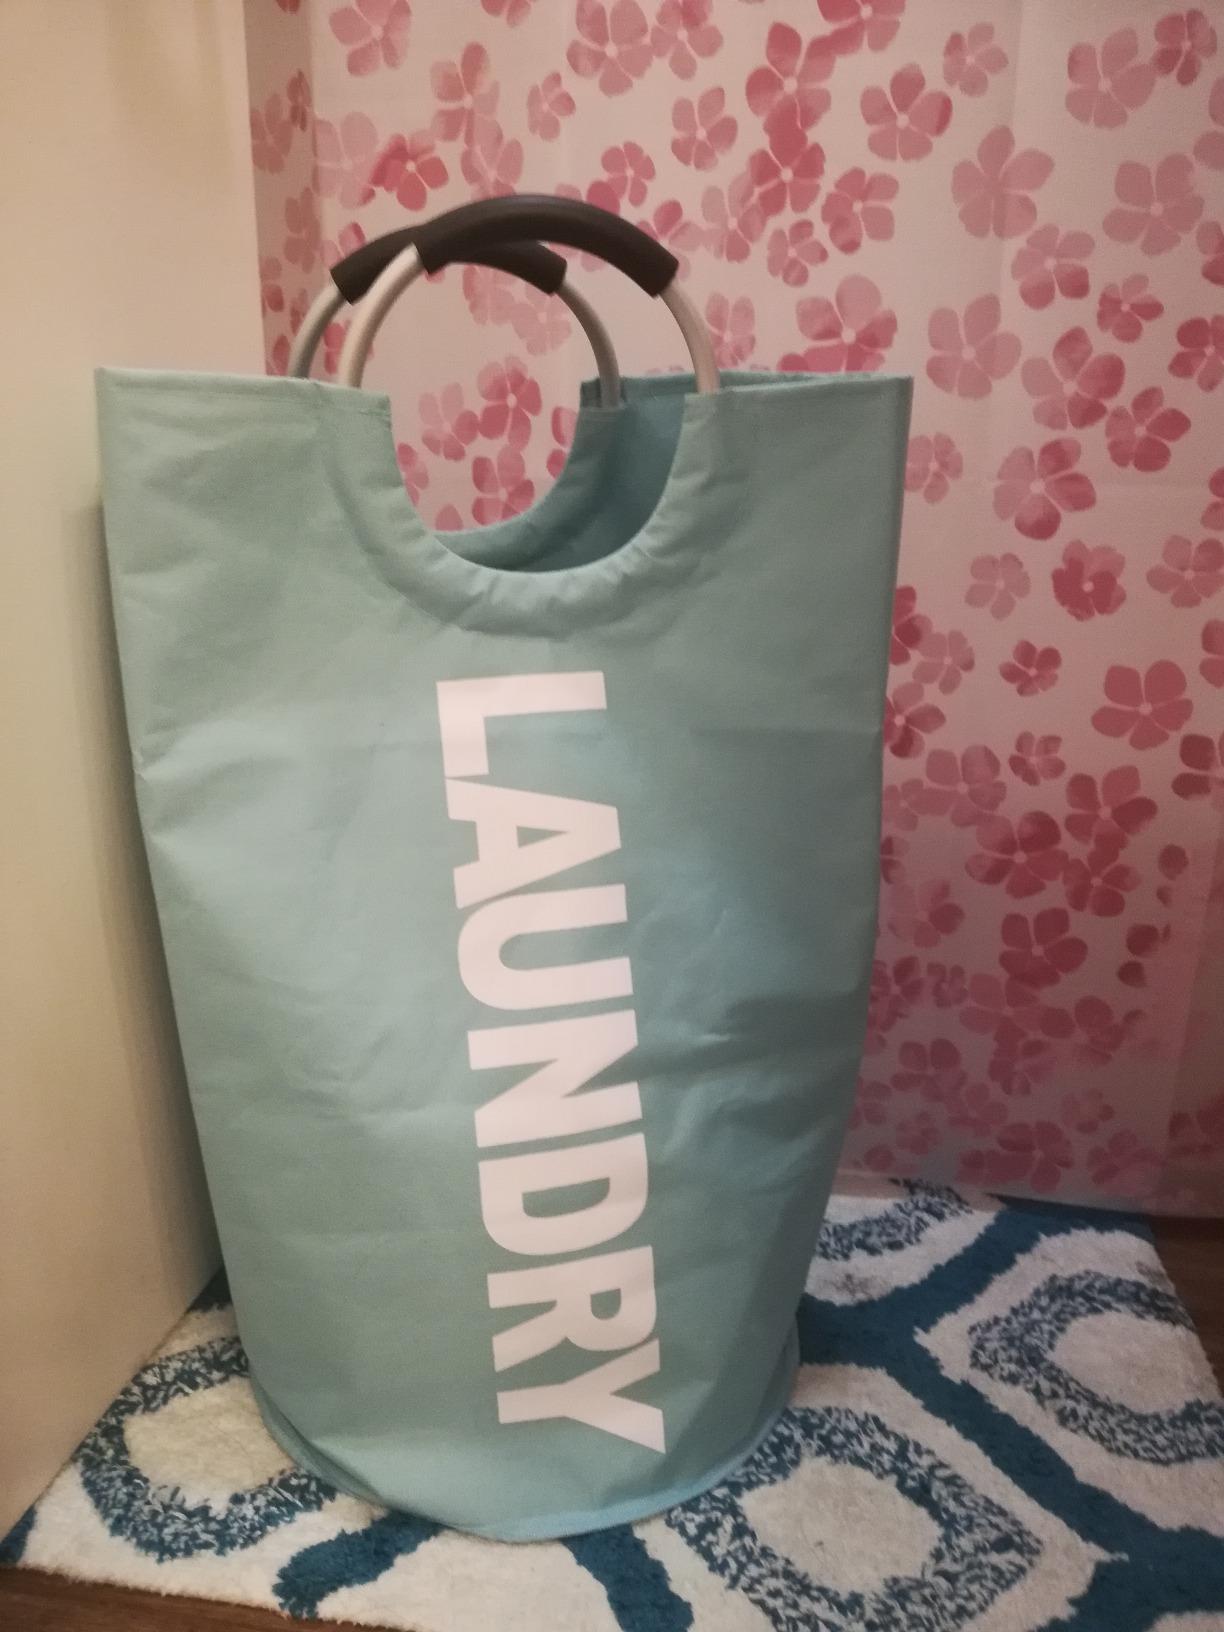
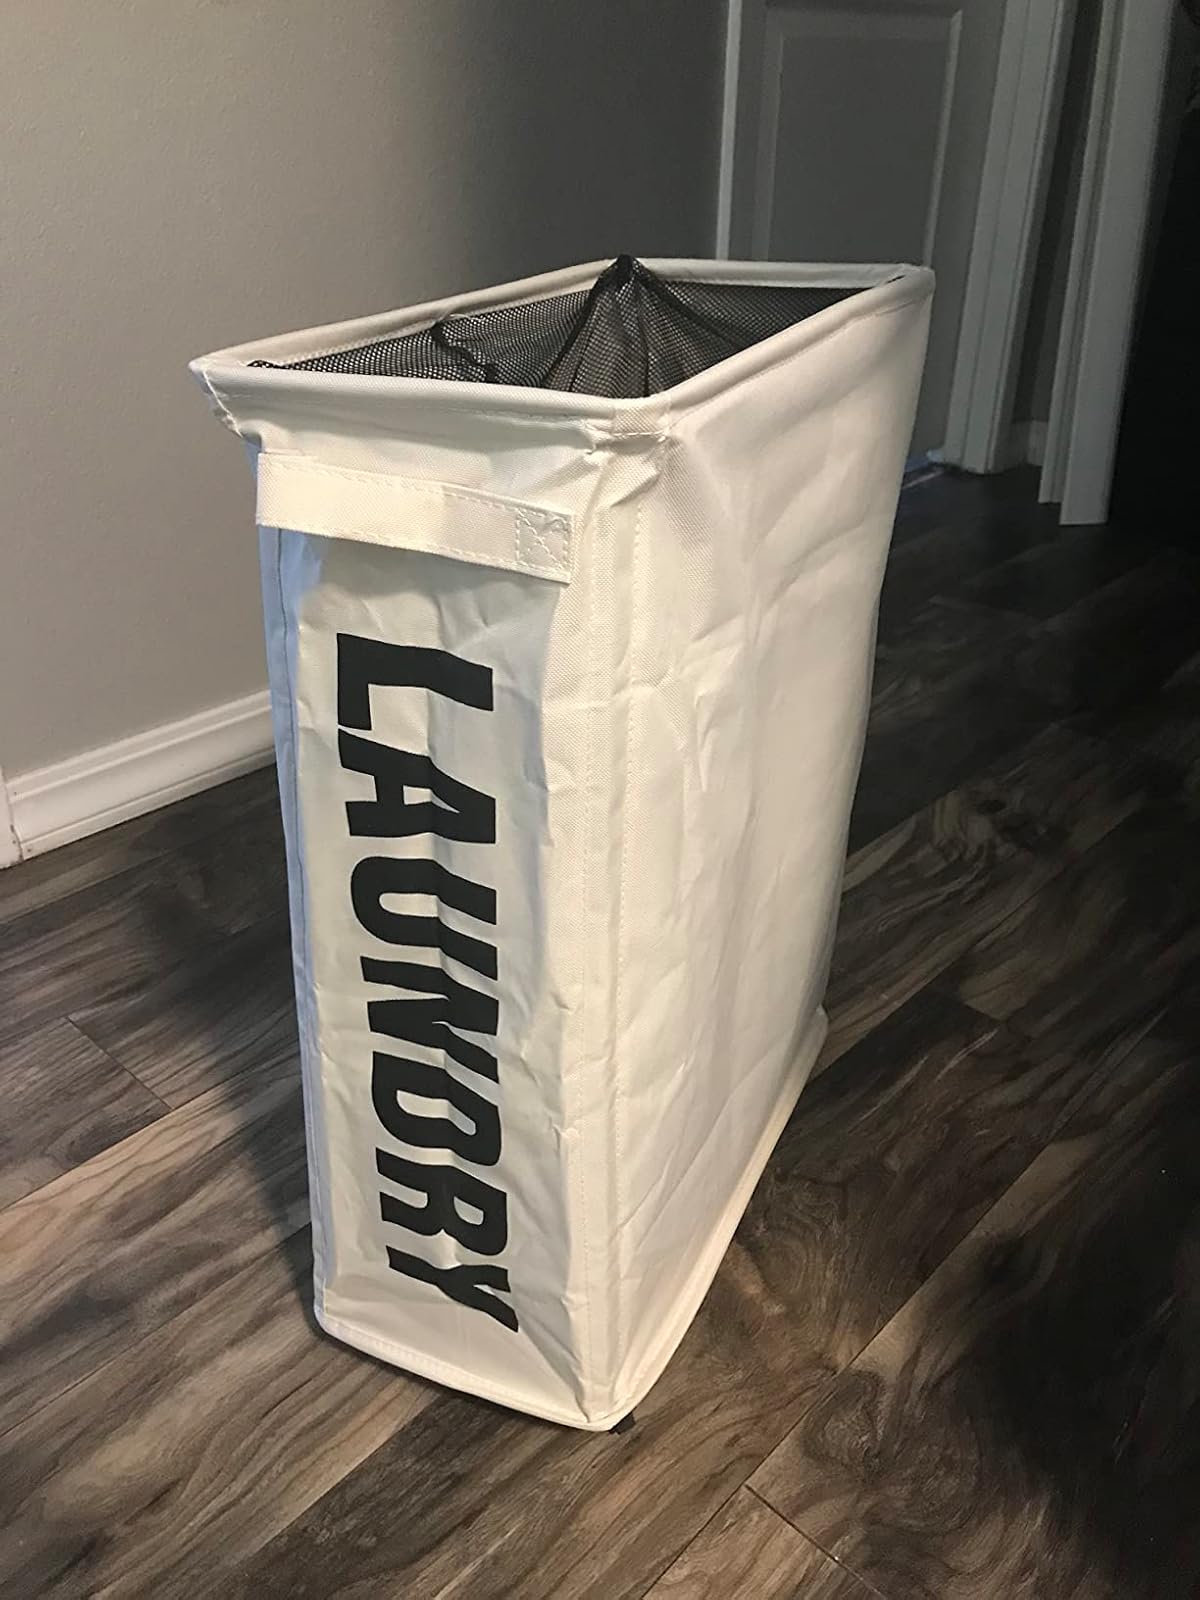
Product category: items_hamper
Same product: no